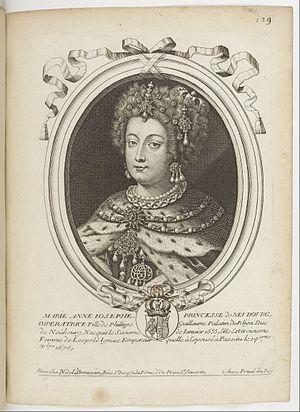
Les augustes représentations de tous les rois de France, depuis Pharamond jusqu'à Louis XIV,... avec un abrégé historique sous chacun, contenant leurs naissances, inclinations et actions plus remarquables pendant leurs règnes